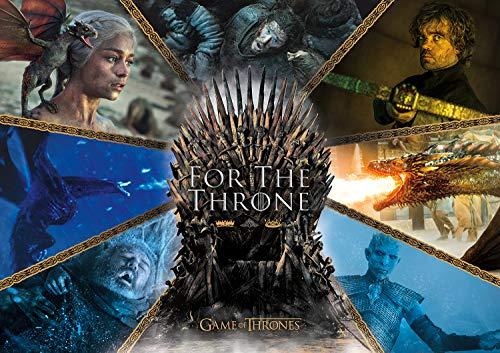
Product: Buffalo Games - Game of Thrones - For The Throne - 500 Piece Jigsaw Puzzle
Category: Toys & Games | Puzzles | Jigsaw Puzzles
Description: Great Condition.
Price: $10.99
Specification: ProductDimensions:1.8x7.9x7.9inches|ItemWeight:13.4ounces|ShippingWeight:13.4ounces(Viewshippingratesandpolicies)|ASIN:B07Q5C7RDY|Itemmodelnumber:3356|Manufacturerrecommendedage:14yearsandup